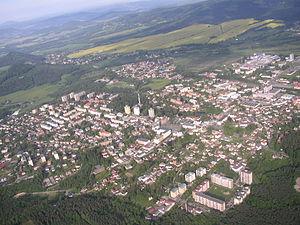
Nový Bor est une ville du district de Česká Lípa, dans la région de Liberec, en Tchéquie. Sa population s'élevait à 11 678 habitants en 2019.